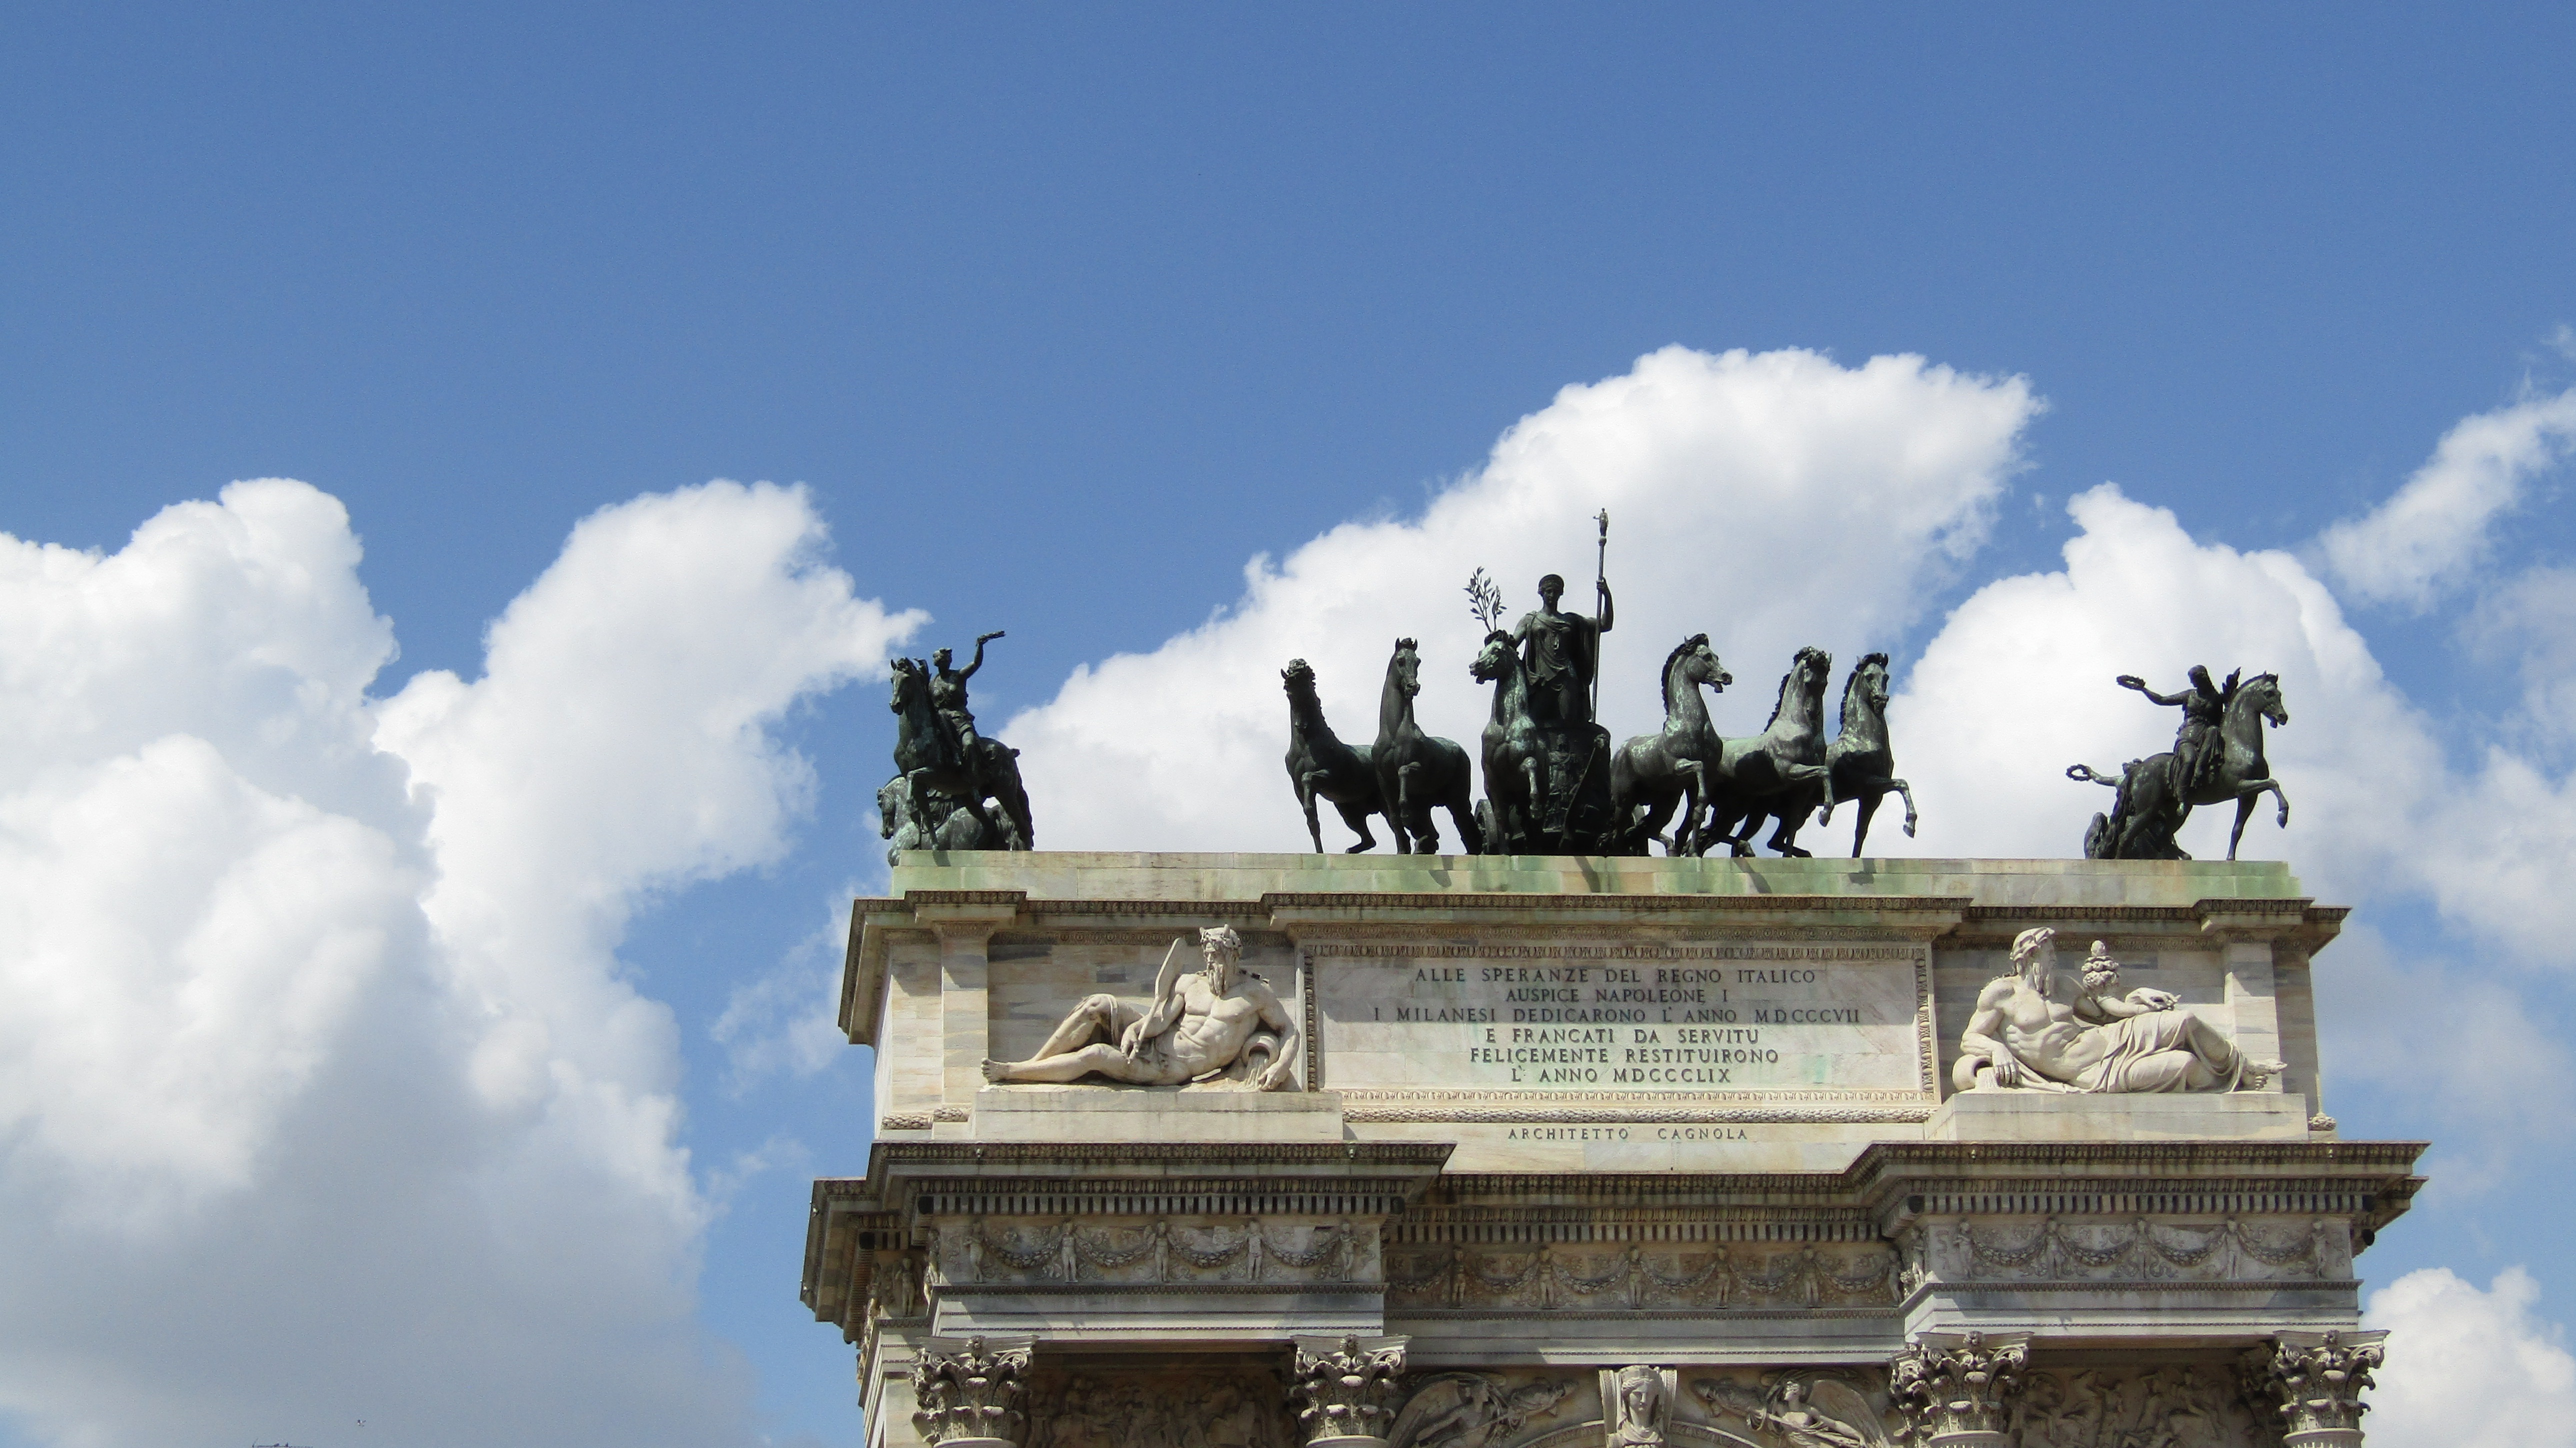
landscape, sky, monument, statue, landmark, blue, horses, memorial, clouds, background, arc, milano, screen saver